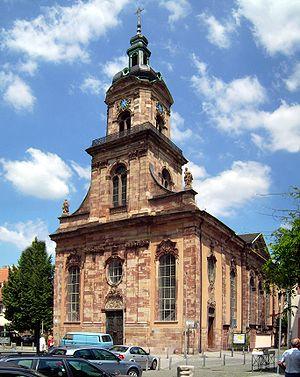
La Basilique Saint-Jean est une basilique catholique située sur le marché Saint-Jean à Sarrebruck.
Sarrebruck est la capitale fédérale du Land de la Sarre, le plus petit État allemand — villes-Länder exceptées — en surface et en population, quoique très densément peuplé, et une des seize capitales fédérales de la République fédérale d'Allemagne.